Dipsacaceae

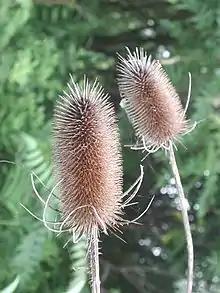
Seedhead of "Dipsacus fullonum" (wild teasel)

The Dipsacaceae were recognized as a family (the teasel family) of the order Dipsacales containing 350 species of perennial or biennial herbs and shrubs in eleven genera. It was published by Antoine Laurent de Jussieu in his book "Genera plantarum" on page 194 in 1789.